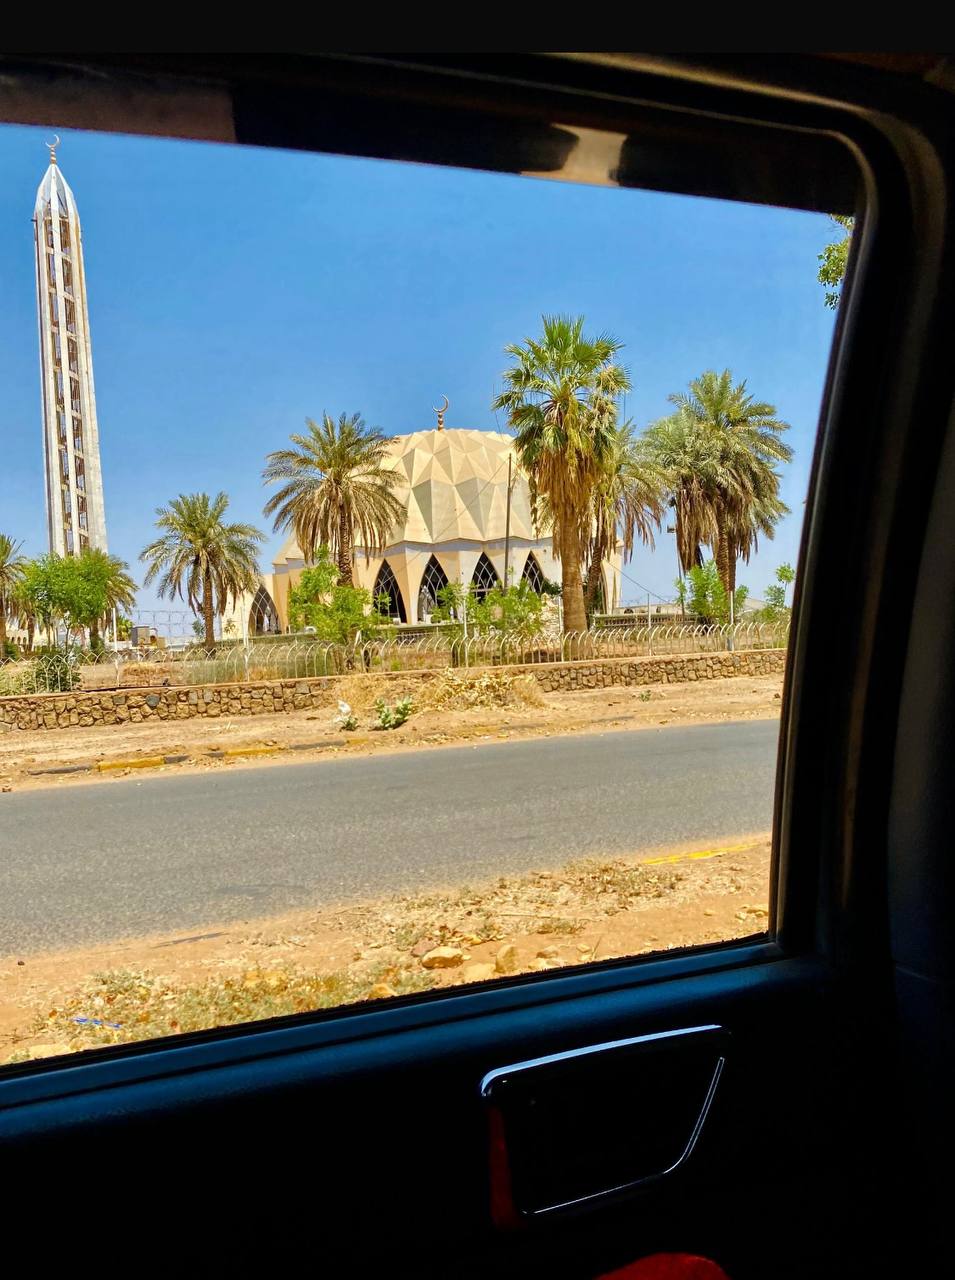
الوصف بالفصحى: أحد المساجد الشهيرة في العاصمة الخرطوم
الوصف بالعامية السودانية: مسجد النيلين
التصنيف: Public Spaces & Infrastructure